Mineral

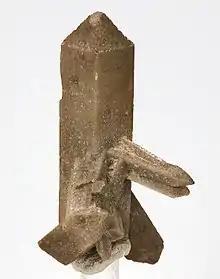
Topaz has a characteristic orthorhombic elongated crystal shape.

Changes in temperature and pressure and composition alter the mineralogy of a rock sample. Changes in composition can be caused by processes such as weathering or metasomatism (hydrothermal alteration). Changes in temperature and pressure occur when the host rock undergoes tectonic or magmatic movement into differing physical regimes. Changes in thermodynamic conditions make it favourable for mineral assemblages to react with each other to produce new minerals; as such, it is possible for two rocks to have an identical or a very similar bulk rock chemistry without having a similar mineralogy. This process of mineralogical alteration is related to the rock cycle. An example of a series of mineral reactions is illustrated as follows.